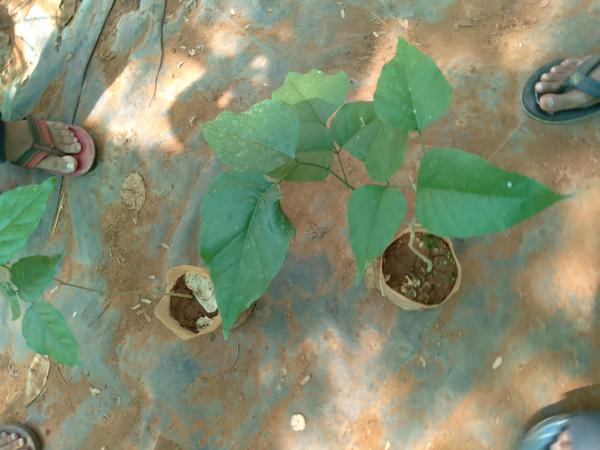
Plant: Honge